Ma'agan Michael Ship

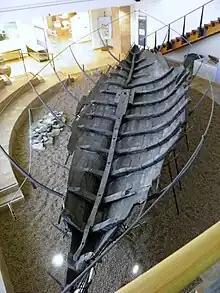
Ma'agan Michael boat on display at the Hecht Museum in Haifa

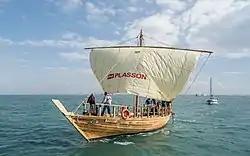
Replica in full size of the Ma'agan Michael Ship. The ship that was built by Prof. Yaacov Kahanov and a team from University of Haifa, was launched in December 2016

The Ma'agan Michael Ship is a well-preserved 5th-century BCE boat discovered off the coast of Kibbutz Ma'agan Michael, Israel, in 1985. The ship was excavated and its timber immersed in preservation tanks at the University of Haifa, undergoing a seven-year process of impregnation by heated polyethylene glycol (PEG). In March 1999, the boat was reassembled and transferred to a dedicated wing built at the Hecht Museum, on the grounds of the university. The boat has provided researchers with insights into ancient methods of shipbuilding and the evolution of anchors.